James Stewart

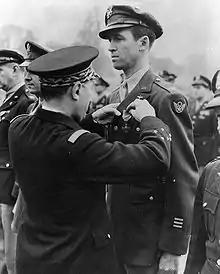
A military officer pinning an award to Stewart's decorated military jacket, among other uniformed soldiers

Stewart and Sullavan reunited for two films in 1940. The Ernst Lubitsch romantic comedy "The Shop Around the Corner" starred them as co-workers who cannot stand each other but unknowingly become romantic pen-pals. It received good reviews and was a box-office success in Europe, but failed to find an audience in the US, where less-gentle screwball comedies were more popular. Director Lubitsch assessed it to be the best film of his career, and it has been regarded highly by later critics, such as Pauline Kael and Richard Schickel.